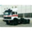
Label: truck